CorningWare

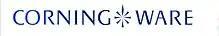
Original Corning Ware logotype. The stylized burner icon indicates pieces that are range-top safe.

In 1953 S. Donald Stookey of the Corning Research and Development Division accidentally discovered Pyroceram, a white glass-ceramic material capable of withstanding a thermal shock of up to 450 K (840 °F). He was working with photosensitive glass and placed a piece in a furnace, planning on heating it to 600 degrees Fahrenheit. When he checked on his sample, the furnace was at 900 degrees and the glass had turned milky white. He reached into the furnace with tongs to discard the sample, and it slipped and hit the floor without shattering.